Fairview Tithing Office/Bishop's Storehouse

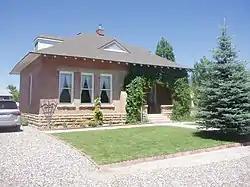
The building in 2011

The Fairview Tithing Office/Bishop's Storehouse is a historic building in Fairview, Utah, United States. It was built with red bricks in 1908 as a tithing office and bishop's office for the Church of Jesus Christ of Latter-day Saints. The bishop at the time was James C. Peterson. The building was designed in the Victorian Eclectic architectural style, with a pyramid roof. It was sold to Henry A. Rasmussen, who remodelled it as a private residence, in 1932. It has been listed on the National Register of Historic Places since January 25, 1985.